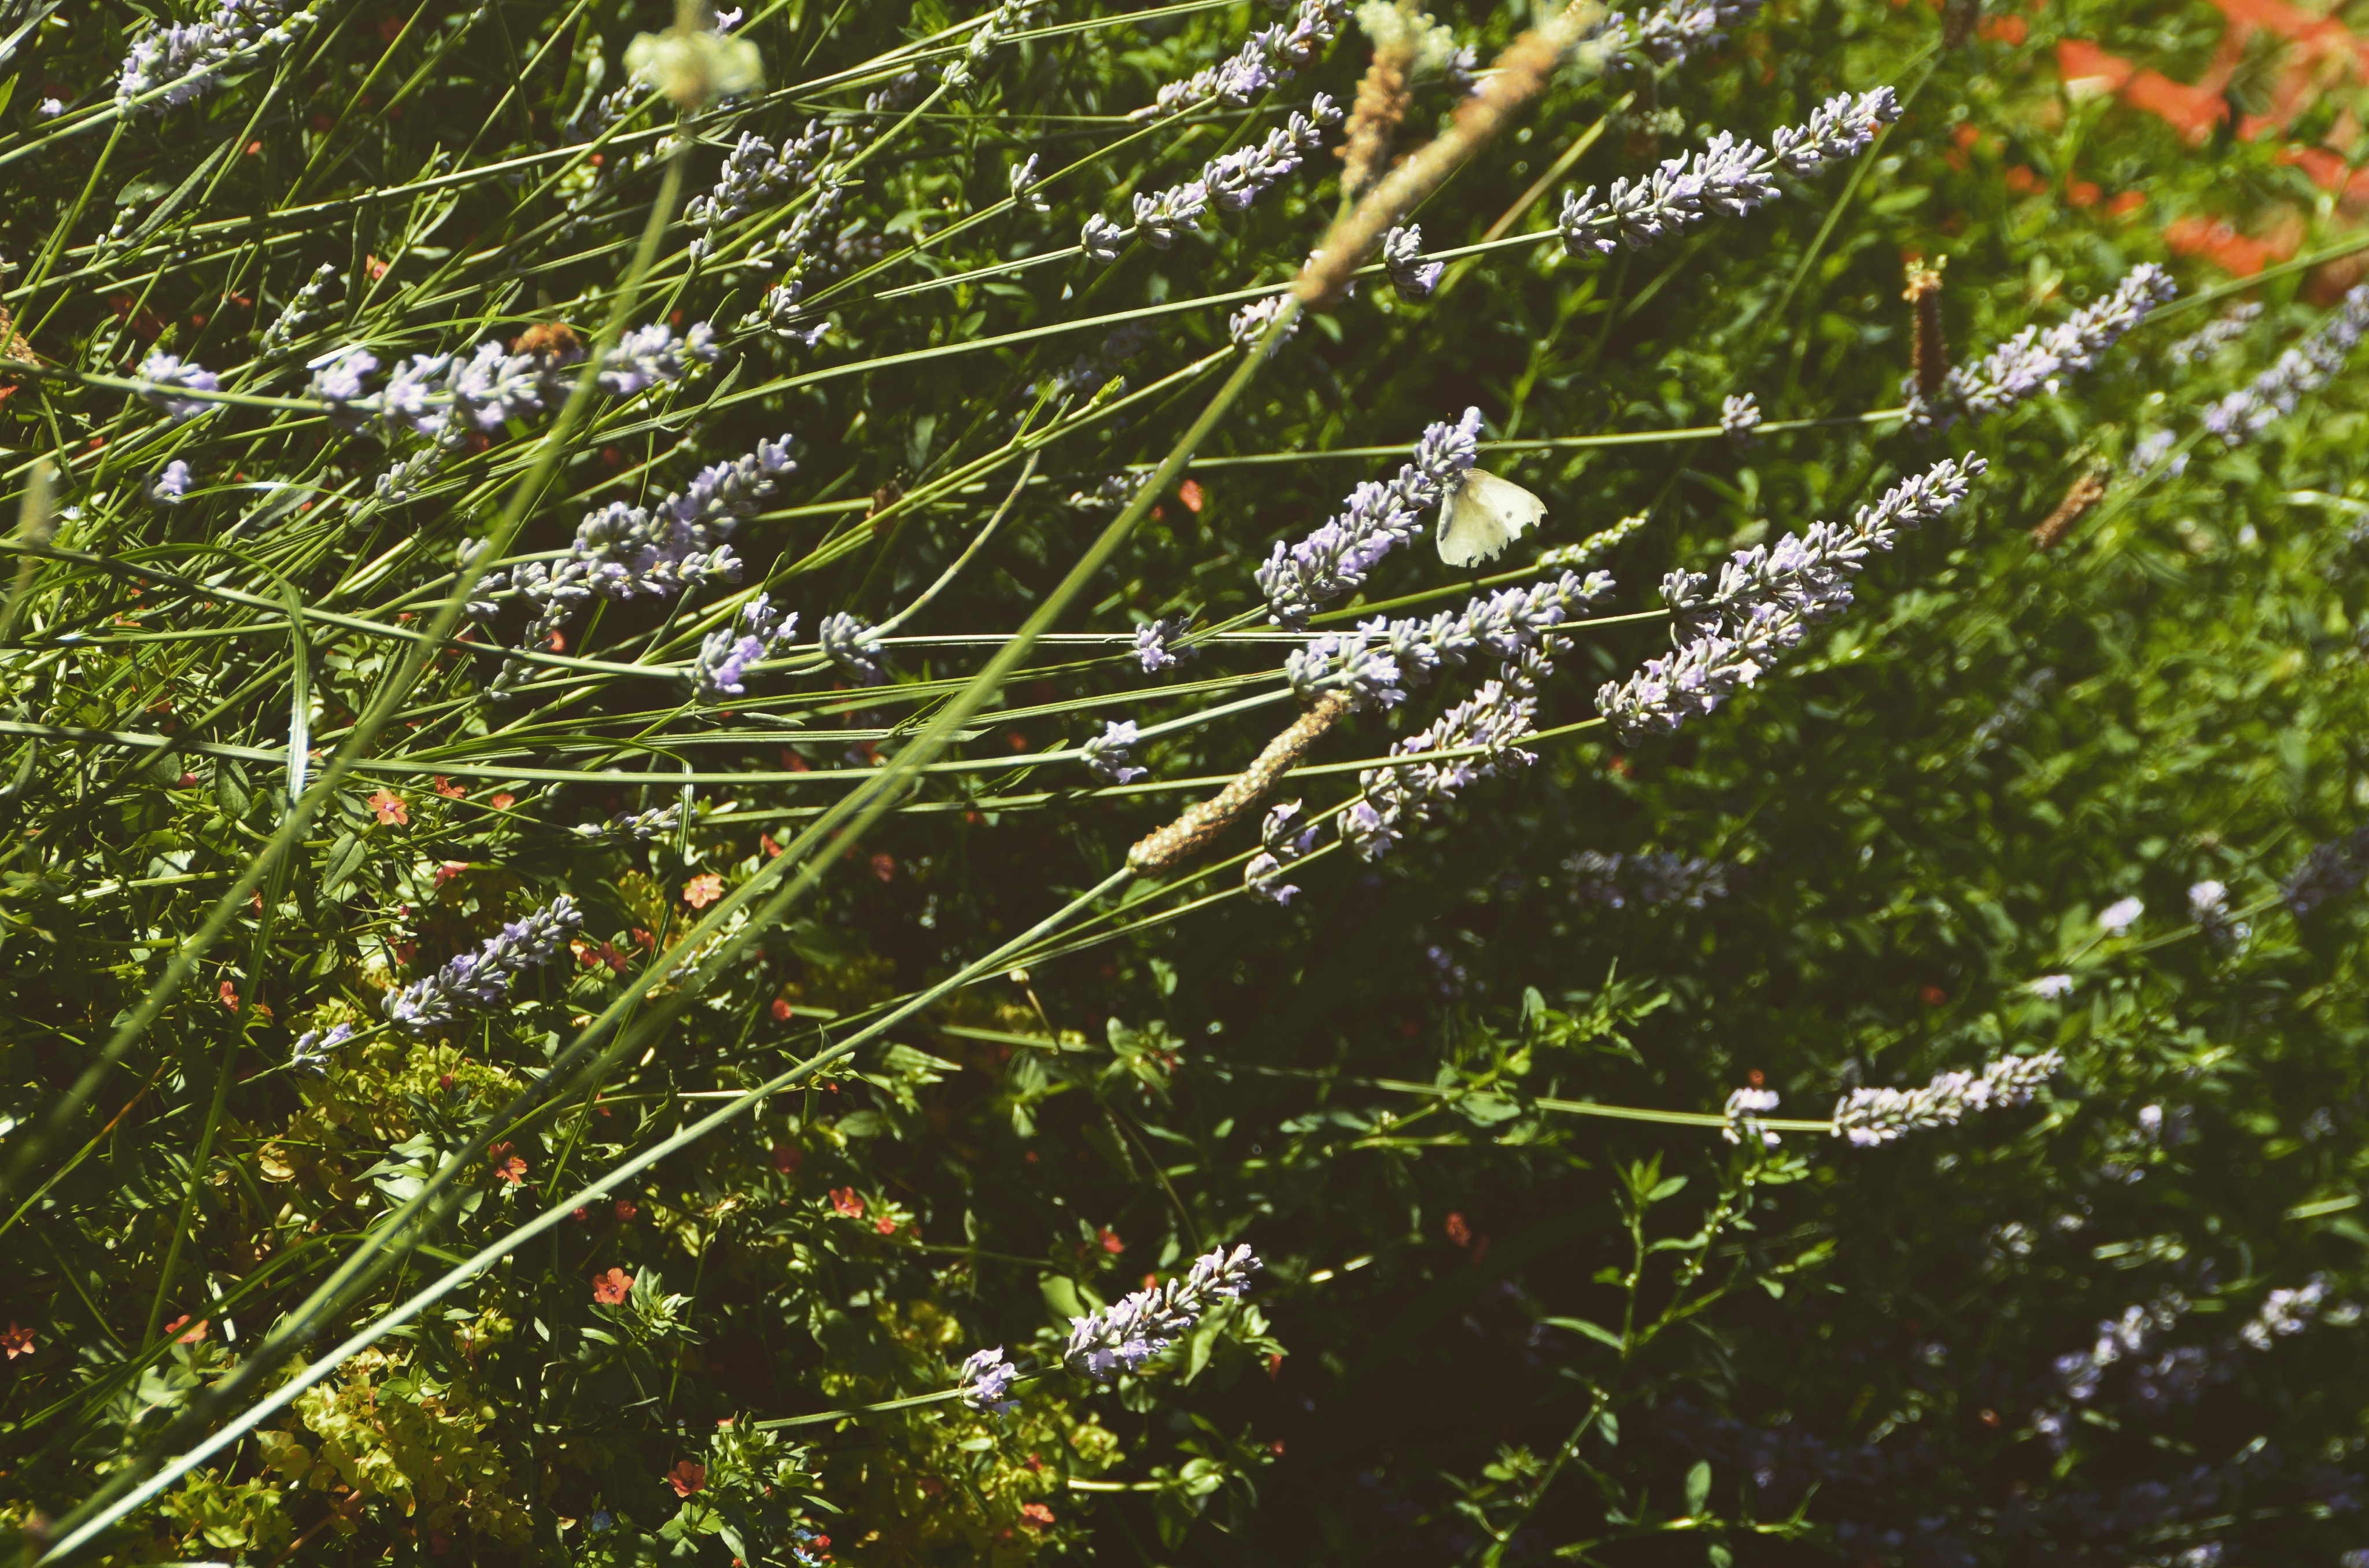
tree, nature, branch, blossom, plant, leaf, flower, green, produce, evergreen, botany, flora, wildflower, shrub, flowering plant, woody plant, land plant